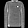
Label: Pullover